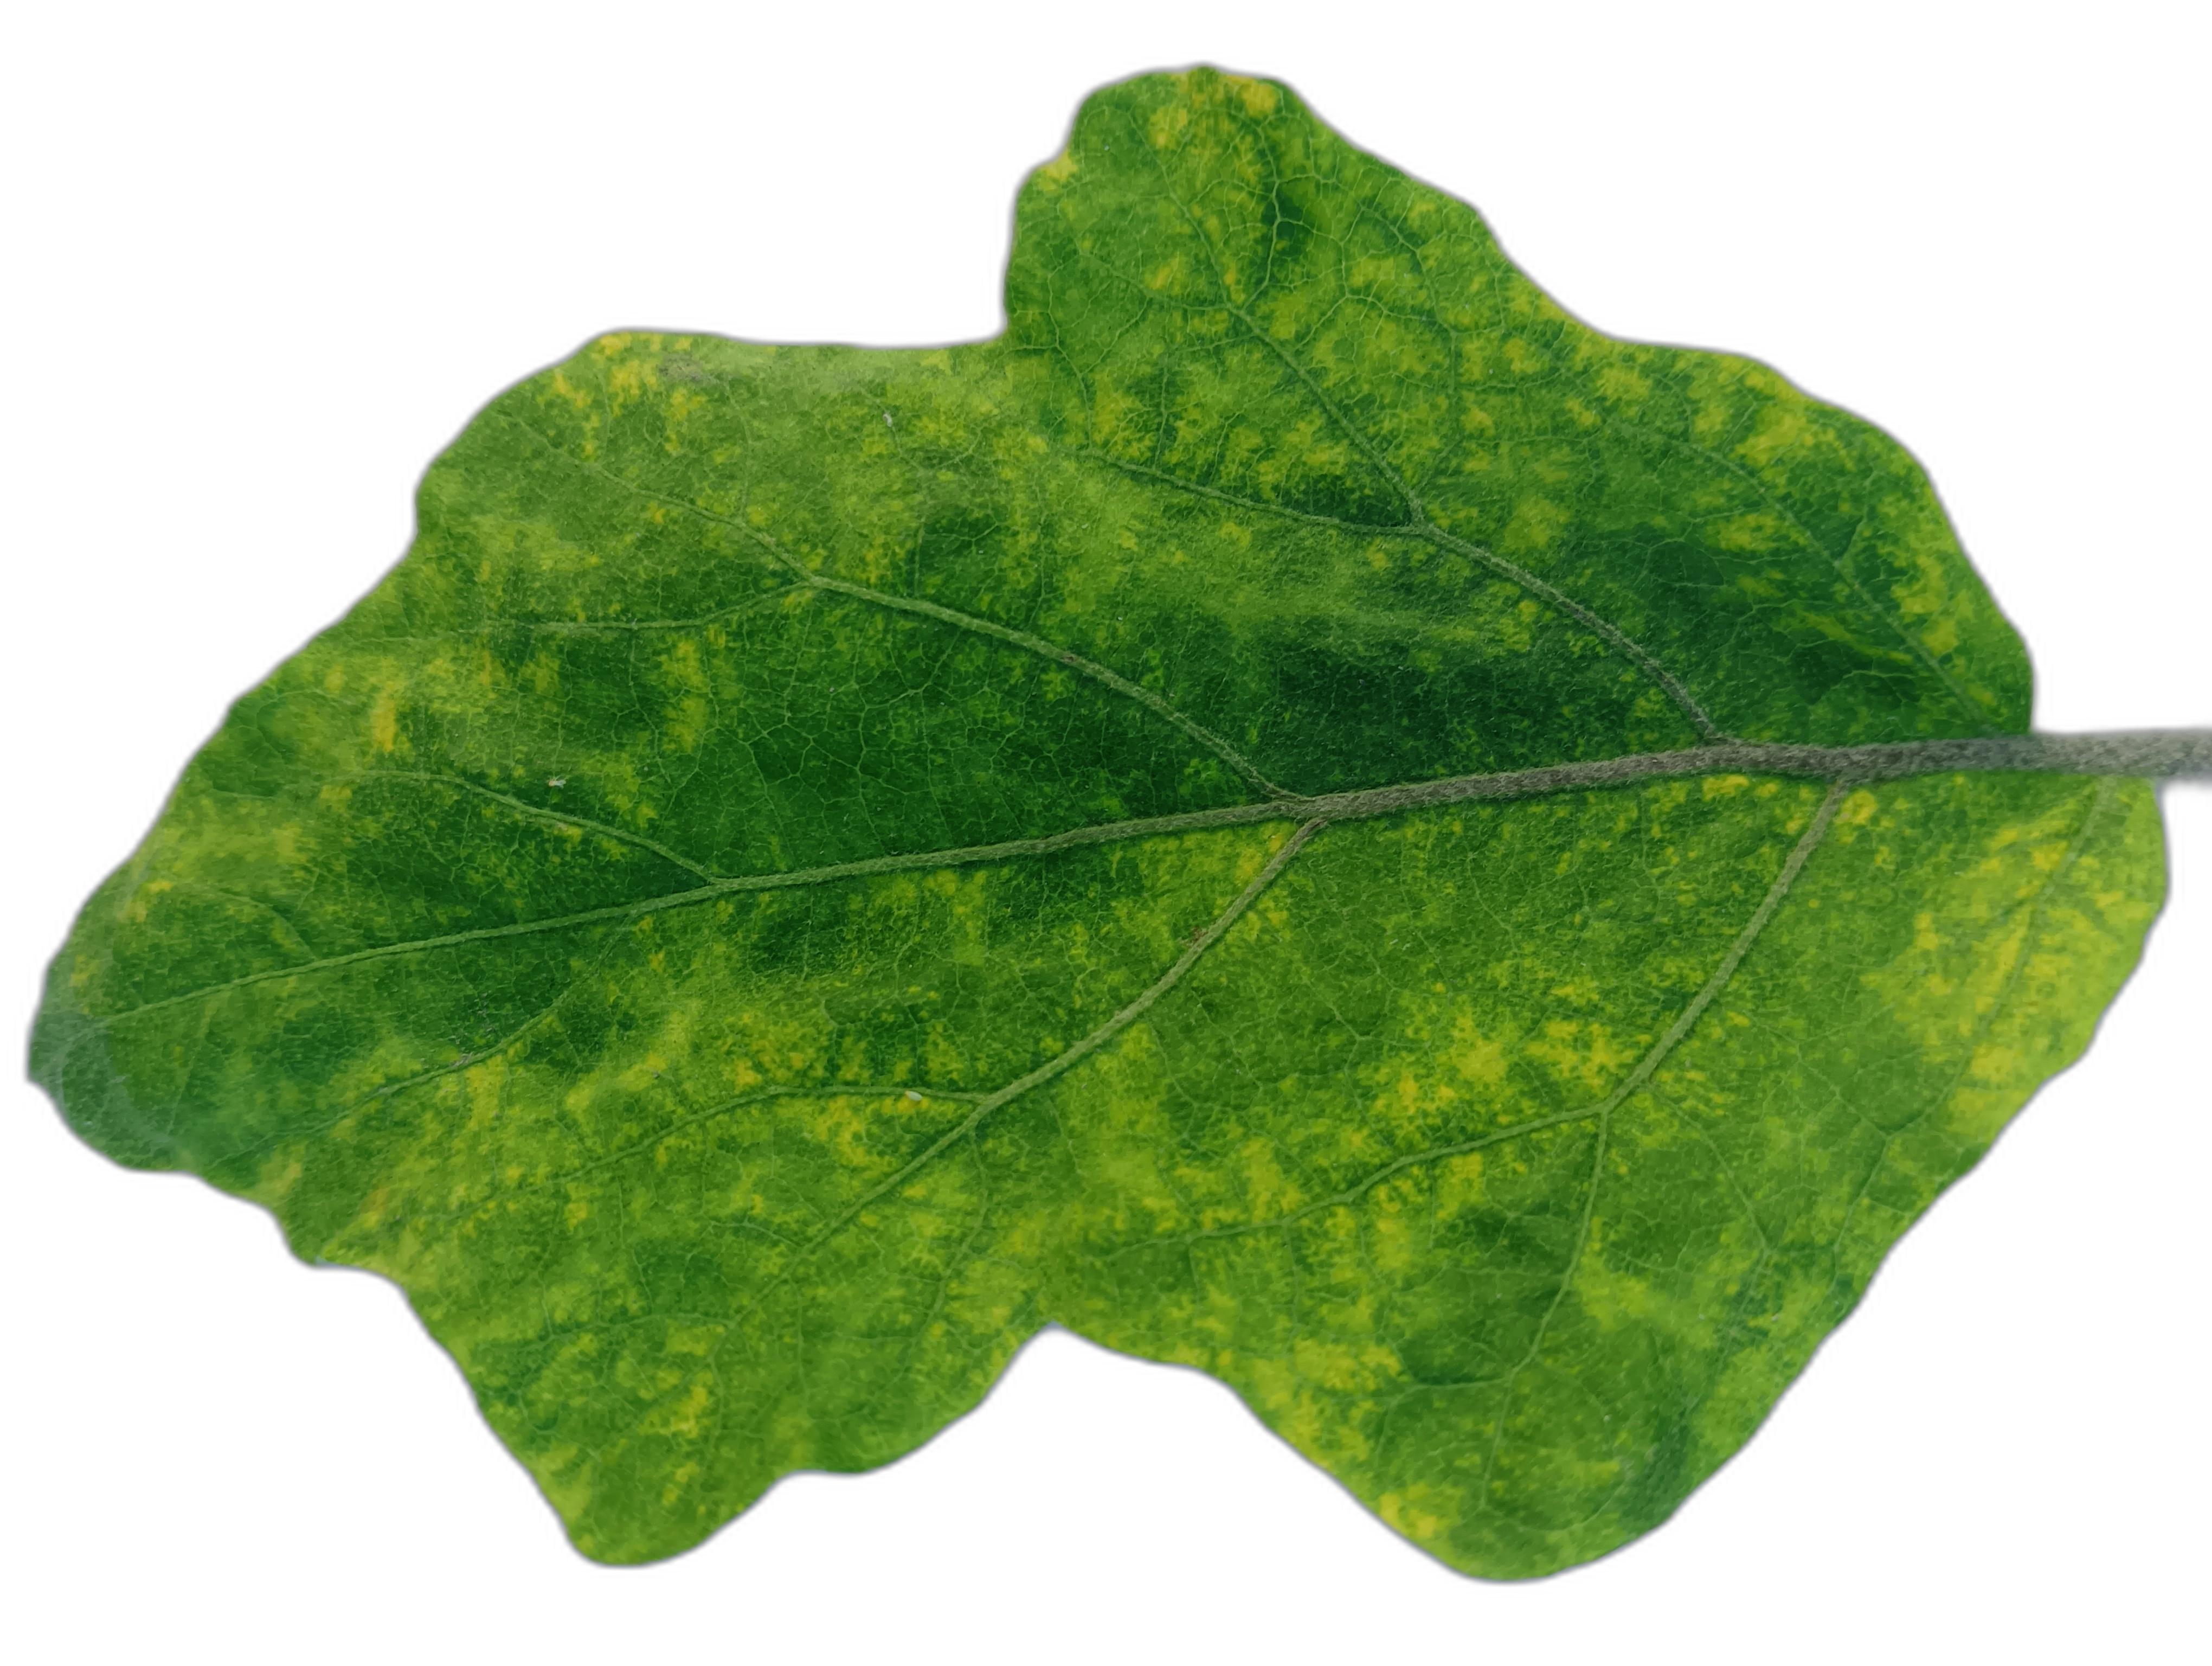
Label: Mosaic Virus Disease